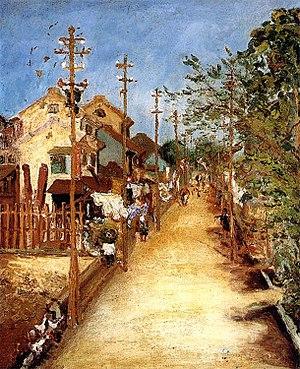
Tan Ting-pho, né le 2 février 1895 dans le district de Kagi et mort le 25 mars 1947 à Chiayi, est un peintre taïwanais.